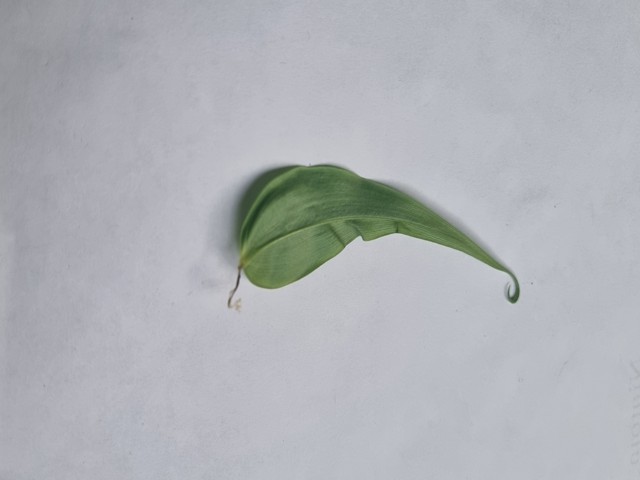
Plant: agnishika